Michael Sadleir

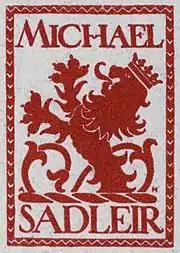
Bookplate of Michael Sadleir

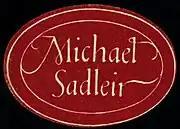
Michael Sadleir book sticker

Michael Sadleir was born in Oxford, England, the son of Sir Michael Ernest Sadler and Mary Sadler. He adopted the older variant of his surname to differentiate himself from his father, a historian, educationist, and Vice-Chancellor of the University of Leeds. Sadleir was initially taught by Eva Gilpin in Ilkley before he was educated at Rugby School and was a contemporary of Rupert Brooke, with whom he was romantically involved, and Geoffrey Keynes.